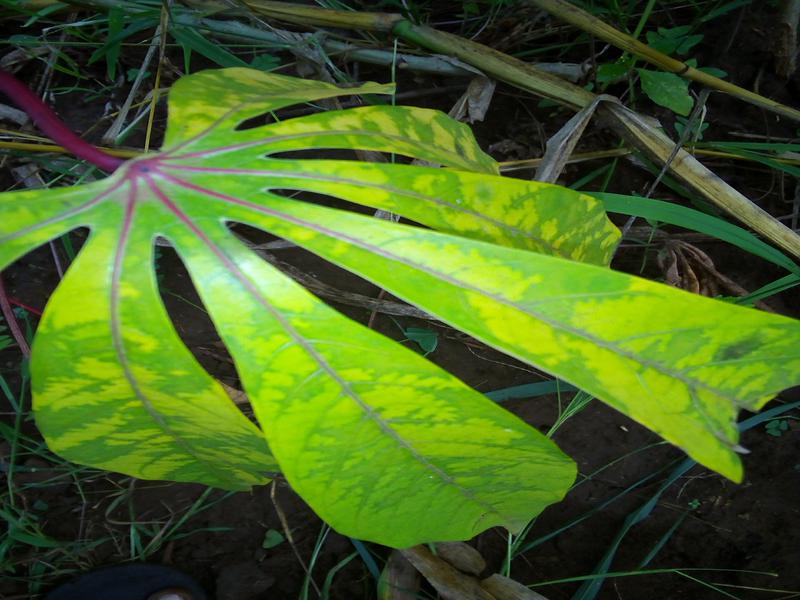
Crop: cassava
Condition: brown_streak_disease